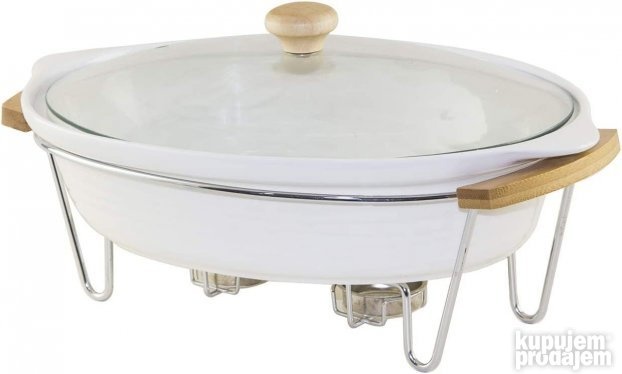
Keramička činija za supu sa grejačem 1.8 L
Brand: shop063
Keramička činija za supu sa grejačem 2 posude za gas od hromirane žice sa drvenom ručkom kapaciteta 1800 ml Veličina Ovalna: 34x24x12cm O ovoj stavci Keramička činija za supu sa grejačem 2 lampice za čaj od hromirane žice sa drvenom ručkom Veličina Ovalna: 34k24k12cm Kapacitet 1800ml Veličina Ovalna: 34k24k12cm PAMETNO I SOFISTICIRANO: Napravljeno od bele keramike i postolja od nerđajućeg čelika sa drvenom ručkom glatke i debele ivice plitki dizajn prozračno grejno dno odvojivi dizajn očuvanje toplote višenamenska upotreba moderan dizajn će izgledati elegantno u vašoj kuhinji trpezarija ili švedski sto SVE ŠTO TI TREBA: U kompletu se nalazi keramički lonac za fondi proces je kalcinisan više puta hladno i toplo se naizmenično ne lomi lako se čisti brzo se zagreva dobar efekat očuvanja toplote grejač sa svećnjakom i poklopcem. Kompletan set za fondu veče. KVALITETNI DIZAJN: Stalci od metalne žice postavljaju lonce preko lampica za čaj omogućavajući vam da poslužite savršen otopljeni puter za večeru ili desert fondu. Keramičke posude koje se mogu prati u mašini za sudove održavaju sadržaj toplim bez zagorevanja. VIŠENAMENA: Možete koristiti ovaj komplet za serviranje fondia na vašem sledećem bifeu za čokoladni desert ili kao grejač pored stola za ukusne sosove sos ili rastopljeni puter. PRAKTIČAN DIZAJN: Keramička činija od metalne žice od 5 mm na postolju iznad lampica za čaj omogućavajući vam da poslužite savršeno otopljenu toplu supu i kari i još mnogo toga! =======
Category: Home & Garden > Kitchen & Dining > Kitchen Appliances > Fondue Pots & Sets